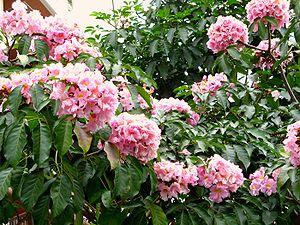
La province du Chaco est une subdivision de l'Argentine située au nord du pays. Elle est bordée à l'ouest par les provinces de Salta et de Santiago del Estero, au sud par celle de Santa Fe, au sud-est par celle de Corrientes et par le Paraguay et à l'est et au nord par la province de Formosa.